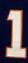
Number: 1